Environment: real
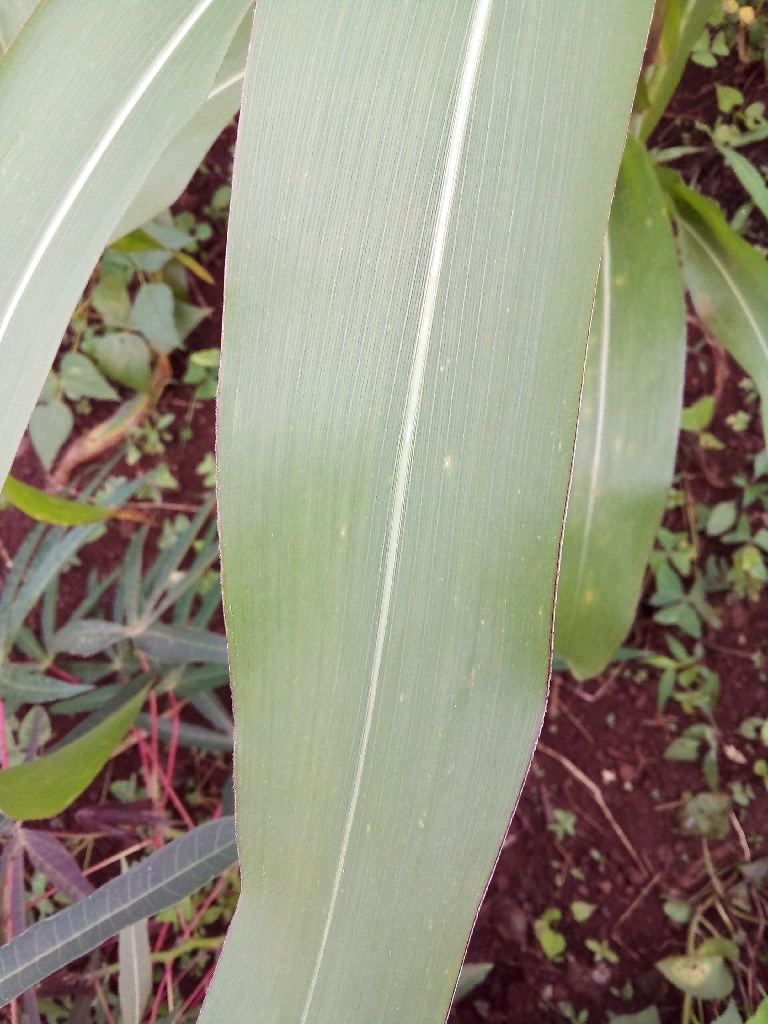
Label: healthy